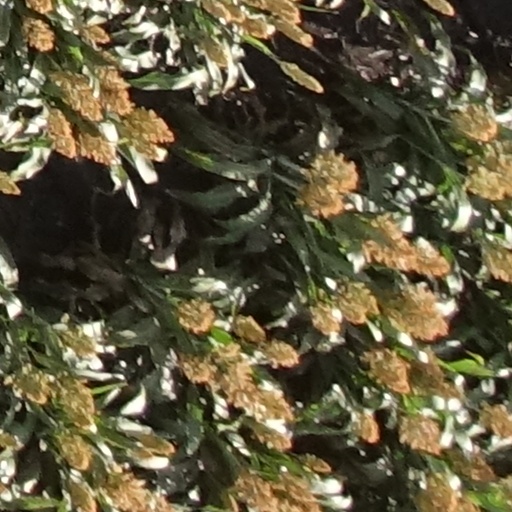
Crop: sorghum